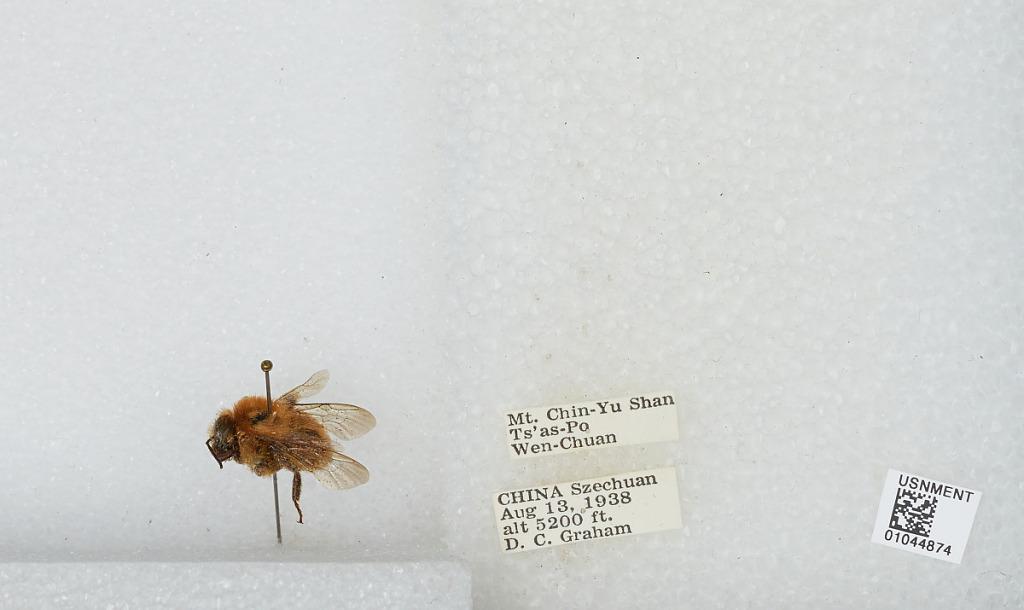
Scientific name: Bombus sp.
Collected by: D. Graham
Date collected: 1938-8-13
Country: China
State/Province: Sichuan
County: Wenchuan Xian
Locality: Mt. Chin-Yu Shan Ts'as-Po